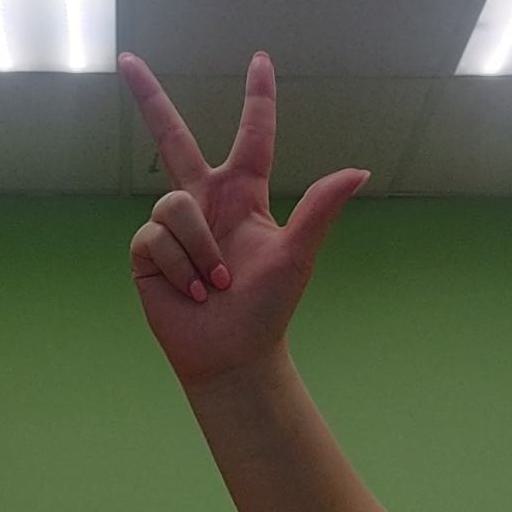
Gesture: three2